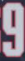
Number: 9